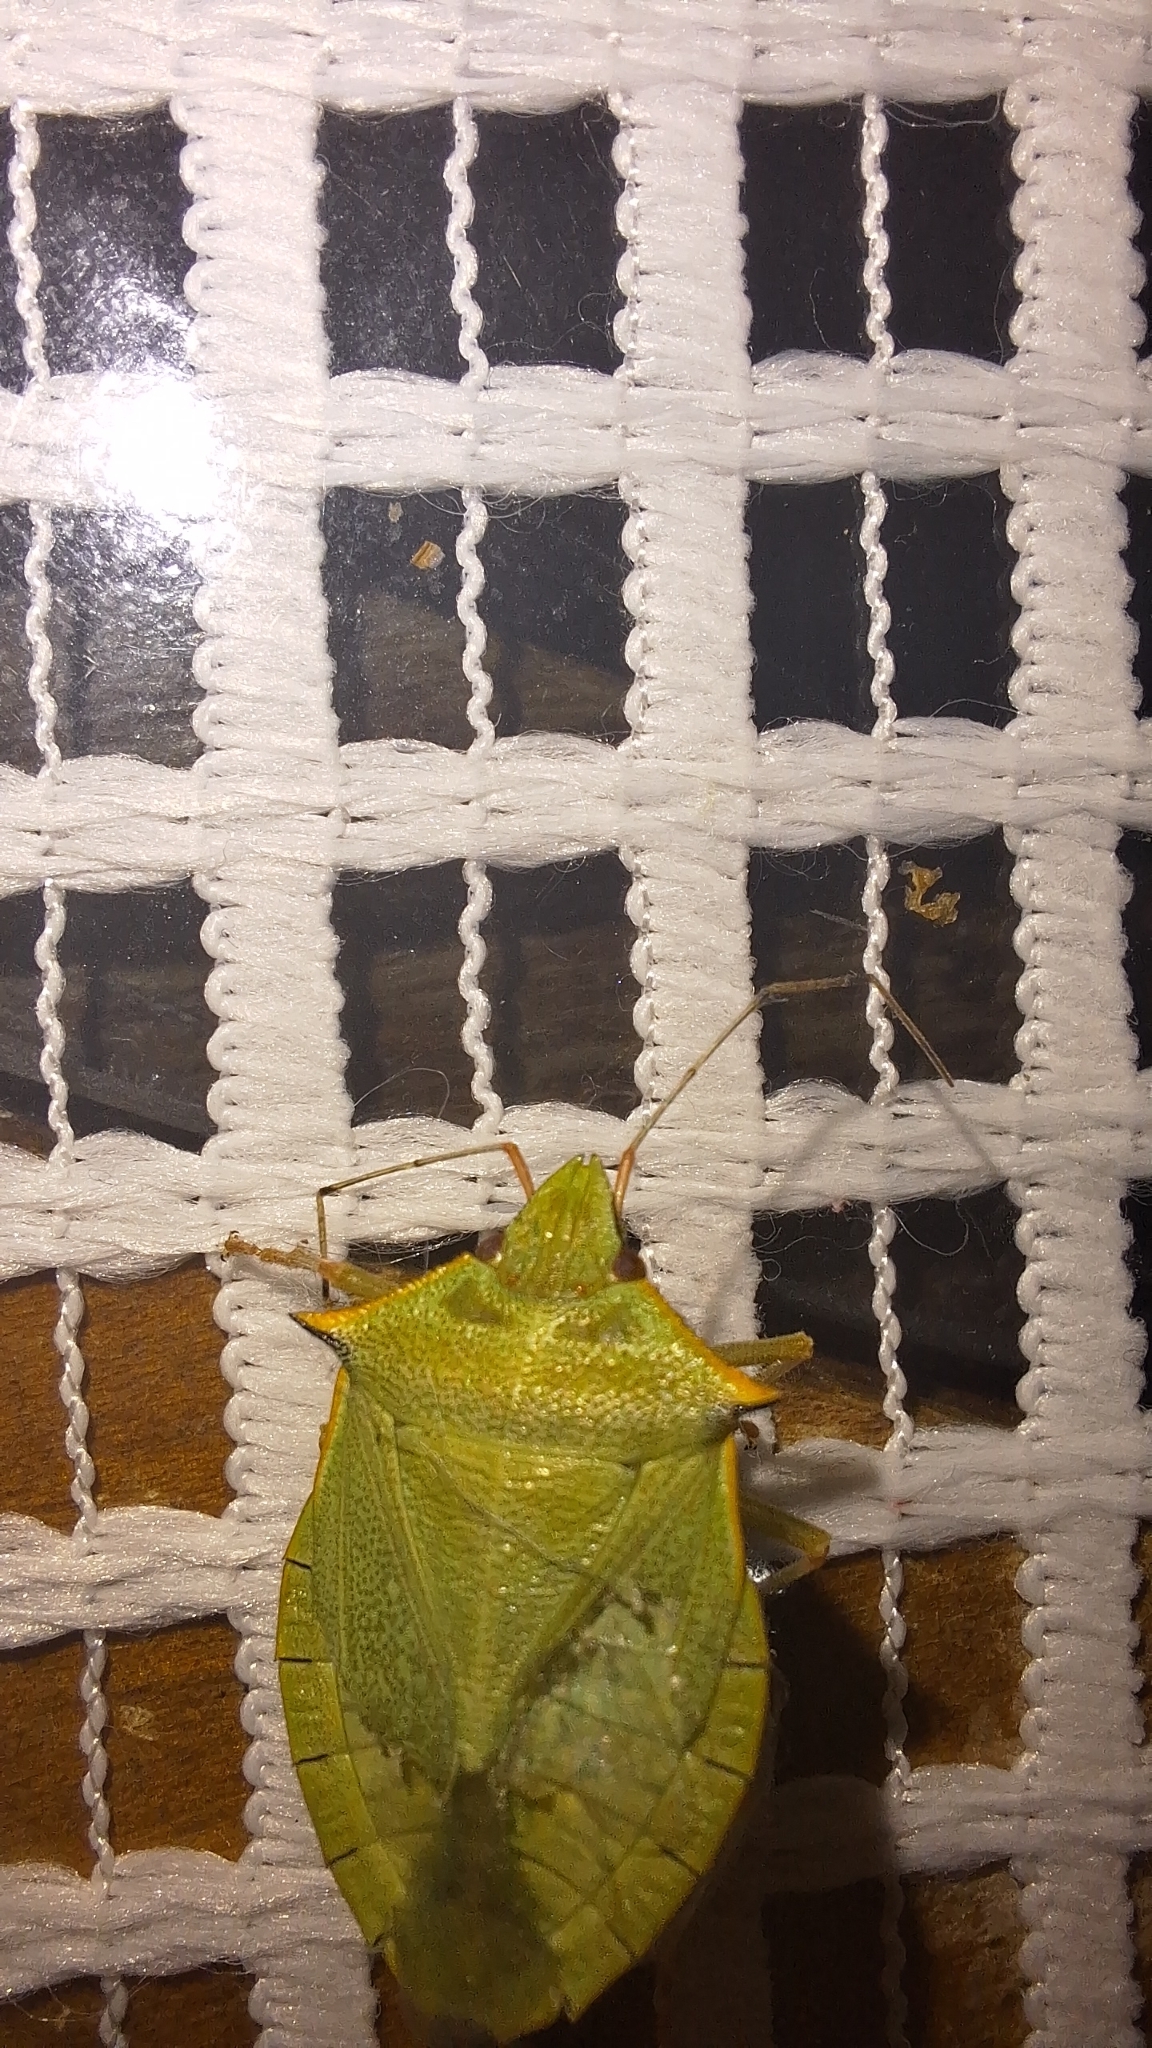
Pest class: stink_bug